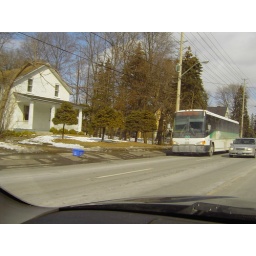
&amp;quot;A bus with a car beside it. I don't think they're racing&amp;quot;